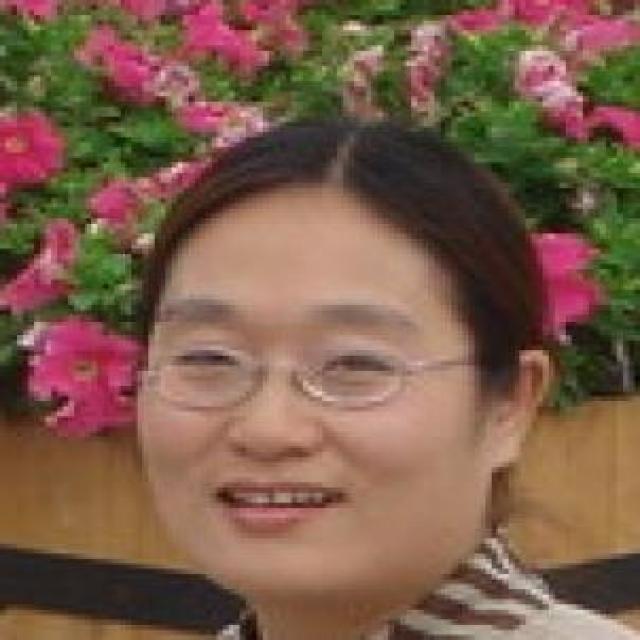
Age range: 21-44